Hapag-Lloyd Express

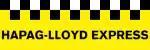
Old Hapag-Lloyd Express logo

Hapag-Lloyd Express was established in 2002 and began operations in December 2002 – two months after Germanwings, its direct German competitor at Cologne Bonn. Despite starting its service later and serving fewer routes, HLX gained a higher name recognition and a better reputation through its category-defining campaign "Fly for the price of a taxi". The airline subsequently won the efficiency award "Effie" in Germany and Europe in recognition of its more effective branding and marketing.